Buster Posey

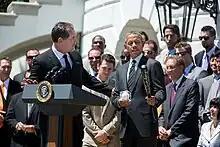
Posey with the Giants outside of the White House being honored by President Barack Obama during a ceremony honoring the team's 2012 World Series championship

Posey was selected by fan voting to start at catcher in the 2016 MLB All Star Game, Posey's fourth career MLB All-Star Game, the most all-time by a Giants catcher in franchise history. He was the catcher for battery mate Johnny Cueto, the second battery mate he started and caught for in the Midsummer Classic after teammate Matt Cain in 2012.